Serbia in the Middle Ages

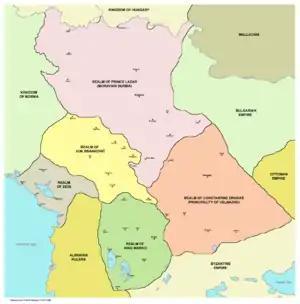
States that emerged after the dissolution of Serbian Empire in the second half of the 14th century

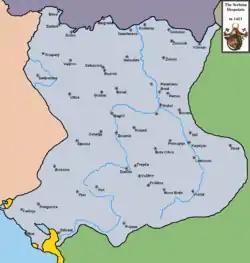
Serbian Despotate in 1421–1427

In the first half of the 14th century Serbia flourished, becoming one of the most powerful countries in Southeastern Europe. It had a substantial political, economic, and cultural achievements, followed by high ambitions of its new ruler. Stefan Dušan became King of Serbia in 1331 and in the following decades fought the Byzantine Empire, taking advantage of the Byzantine civil wars. After conquering Albania, Macedonia and much of Greece, he was crowned Emperor in 1346, after having elevated the Serbian archbishopric into a patriarchate. He had his son crowned King, giving him nominal rule over the "Serbian lands", and although Dušan was governing the whole state, he had special responsibility for the "Roman" (Byzantine) lands. "Dušan's Code" was enacted in 1349 and amended in 1353–1354. Dušan sought to conquer Constantinople and become the new Byzantine emperor, however, he suddenly died in 1355 at the age of 47. His son and successor, Serbian Emperor Stefan Uroš V (1355-1371) did not inherit his father's ruling abilities, and by 1365 magnates appointed him a co-ruler, King Vukašin of Serbia, who fell in Battle of Maritsa, fighting against Ottoman Turks.